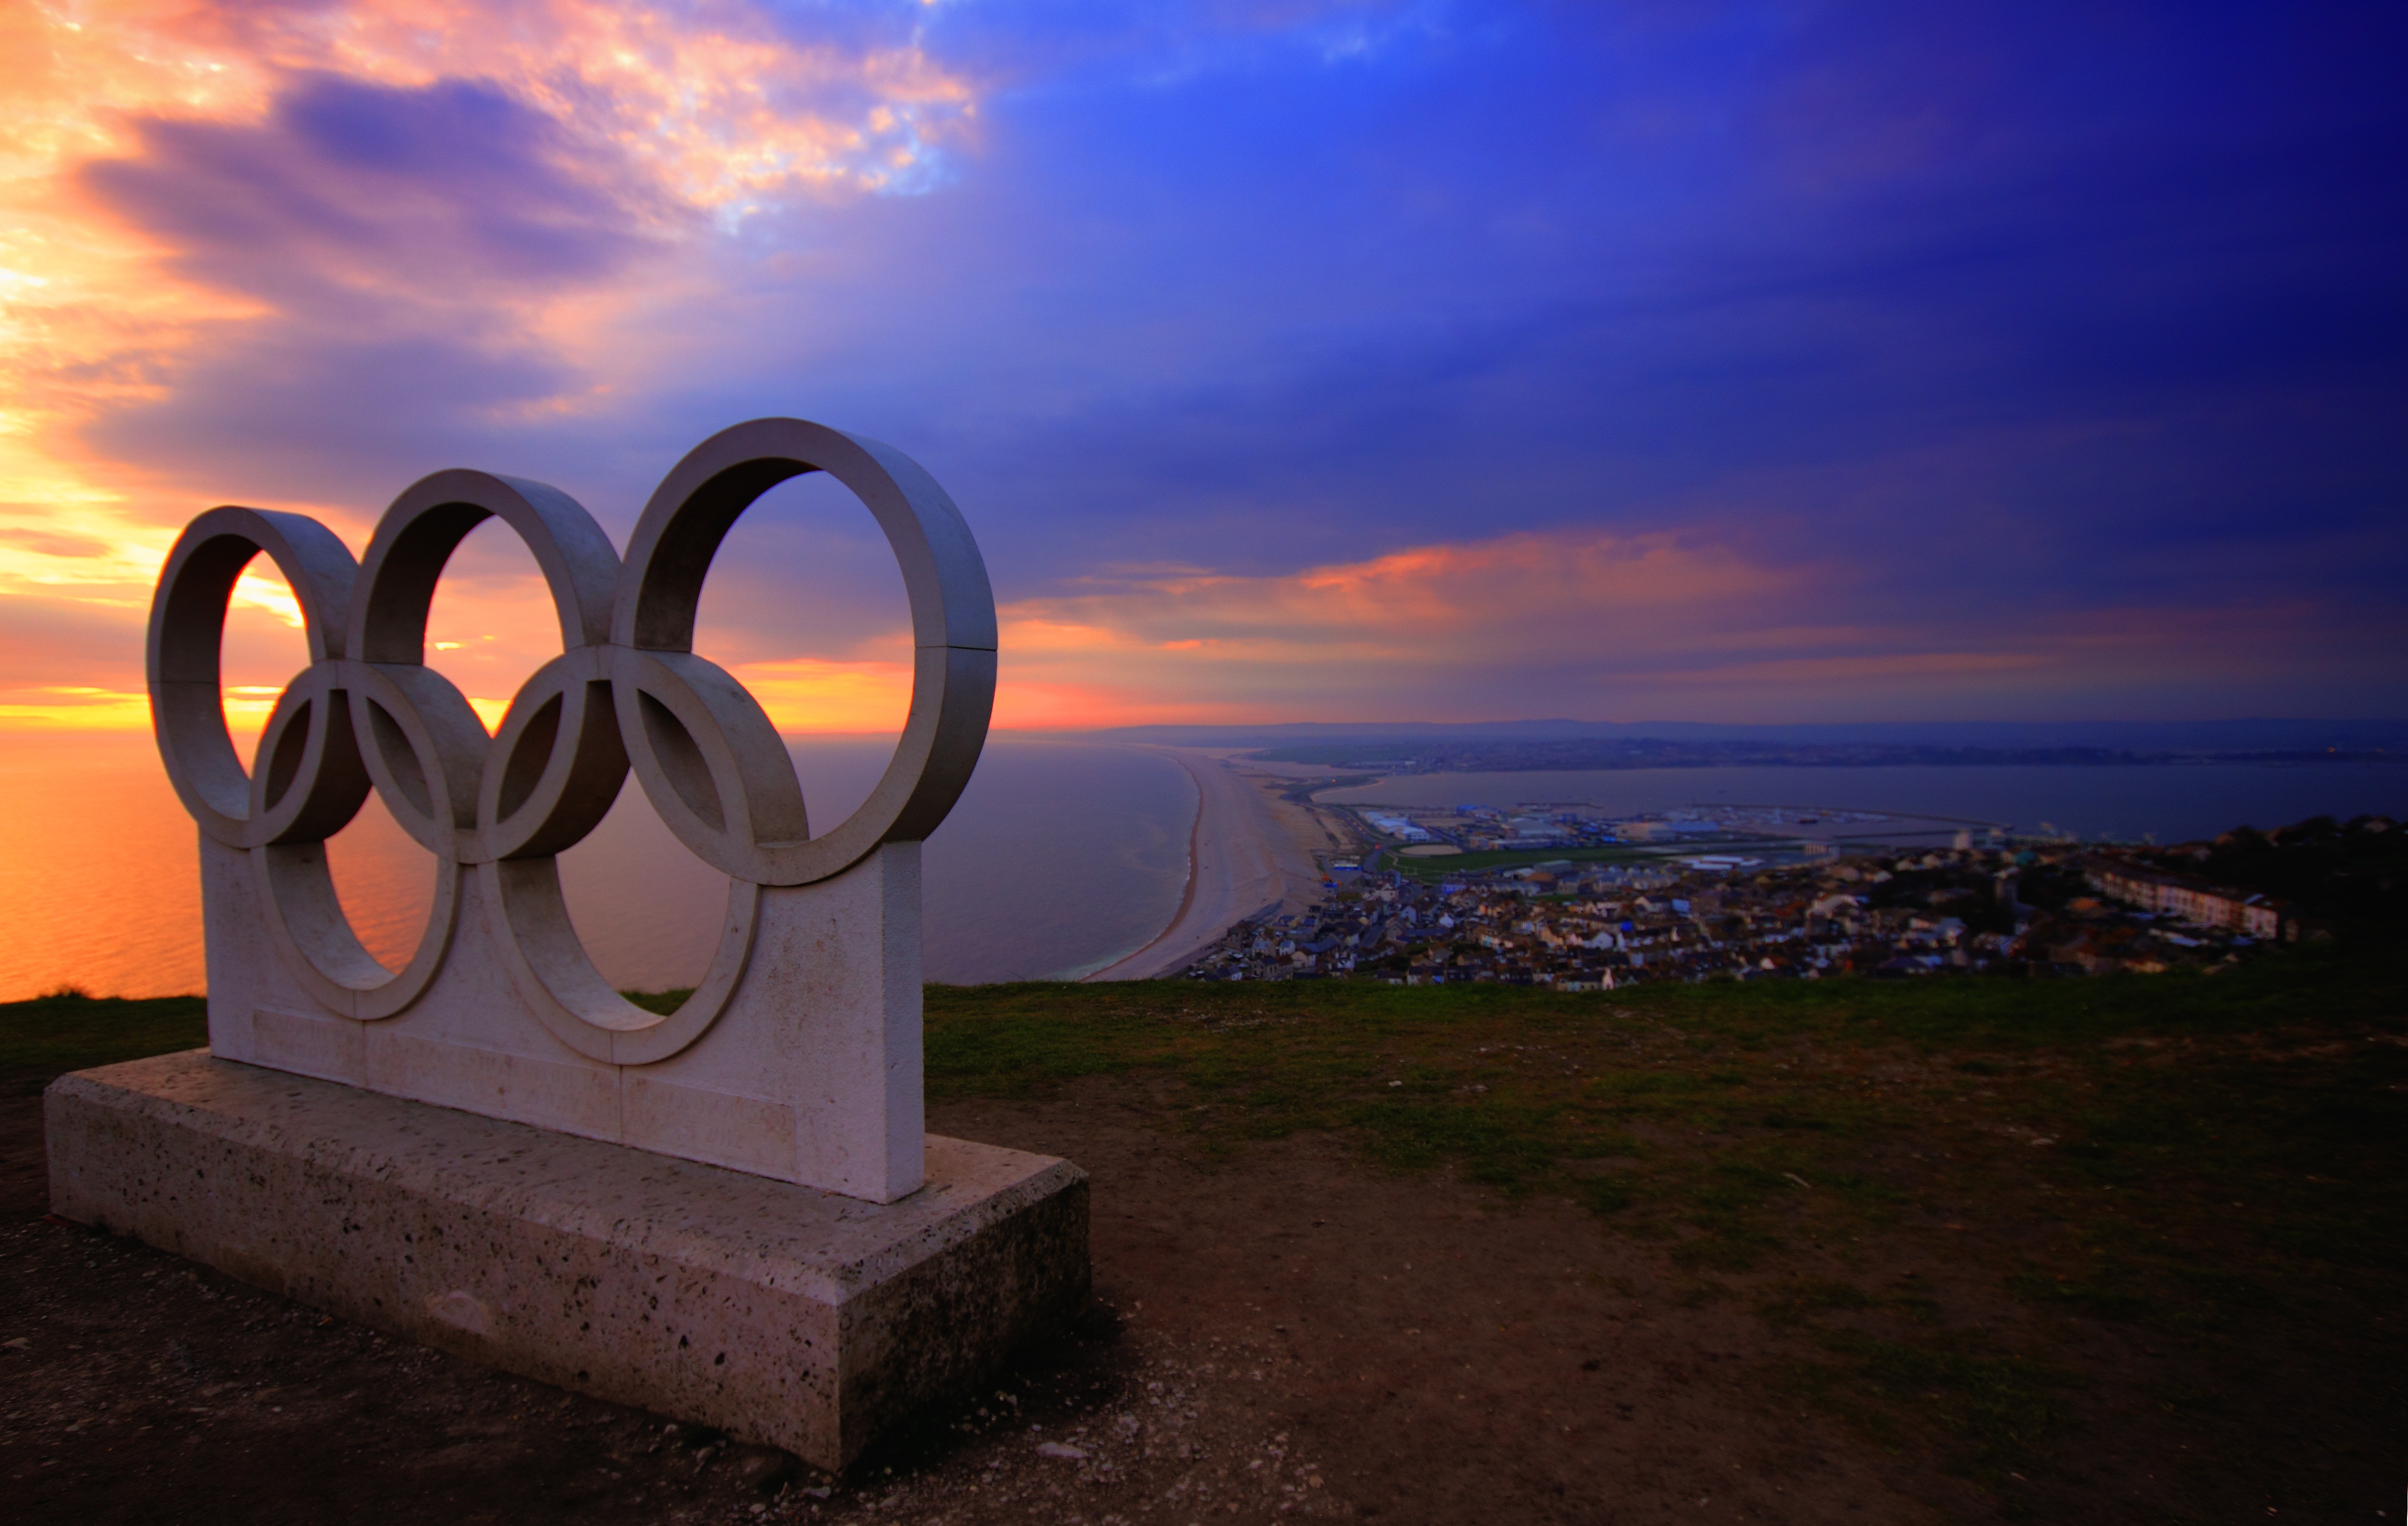
beach, landscape, sea, coast, water, nature, ocean, light, cloud, sky, sunrise, sunset, night, sunlight, morning, view, dawn, coastal, monument, summer, travel, coastline, shoreline, dusk, europe, arch, evening, scenic, sailing, seascape, bay, blue, tourism, uk, england, clouds, great, sports, isle, british, english, heritage, britain, united, kingdom, rings, olympic, dorset, portland, gb, weymouth, jurassic, chesil